Jiangxia Tidal Power Station

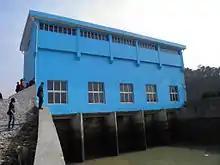
Jiangxia Tidal Power Station

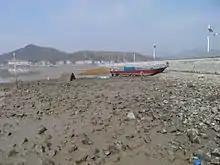
Tidal barrage of the Jiangxia Tidal Power Station

This facility also hosts a 40 kW solar PV power installation with an estimated 45,000 kWh annual production capacity. This system is composed of 216 pieces of 186 W monocrystalline solar modules manufactured by Perlight Solar.